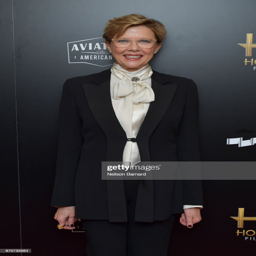
actor poses in the press room during awards .